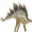
Label: dinosaur